Dan Duryea

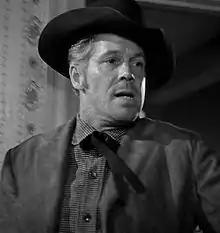
Duryea as "Waco Johnny" Dean in "Winchester '73" (1950)

Dan Duryea (January 23, 1907 – June 7, 1968) was an American actor in film, stage, and television. Known for portraying villains, he had a long career in a variety of leading and secondary roles.